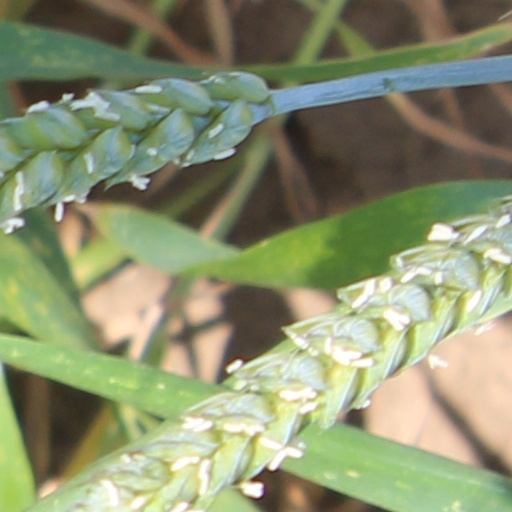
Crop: wheat